Booting

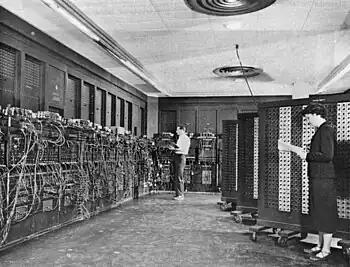
Switches and cables used to program ENIAC (1946)

There are many different methods available to load a short initial program into a computer. These methods reach from simple, physical input to removable media that can hold more complex programs.